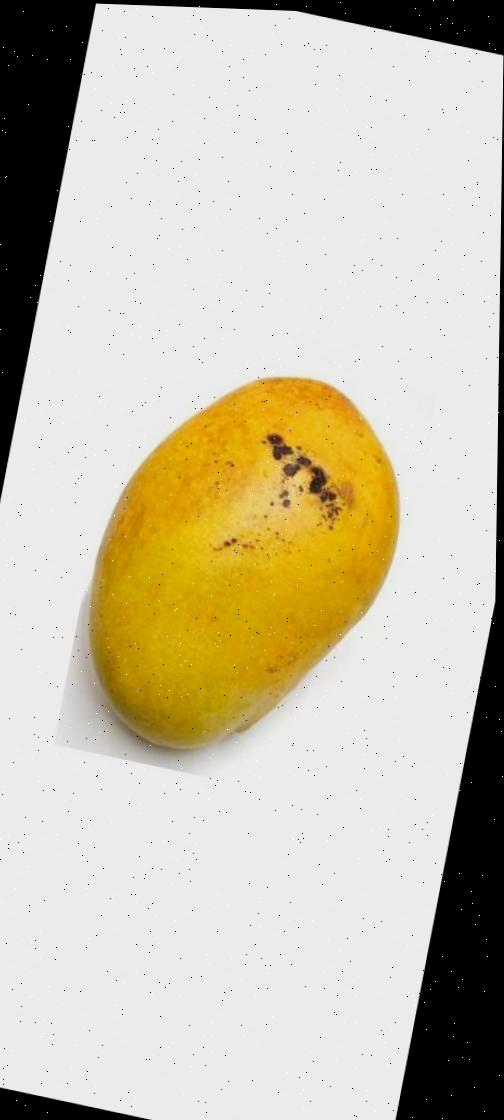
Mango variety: Bari-11